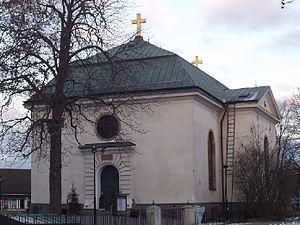
Vaxholm est une ville de Suède, chef-lieu de la commune de Vaxholm dans le comté de Stockholm. Sa population était de 4 817 habitants au recensement de décembre 2005.